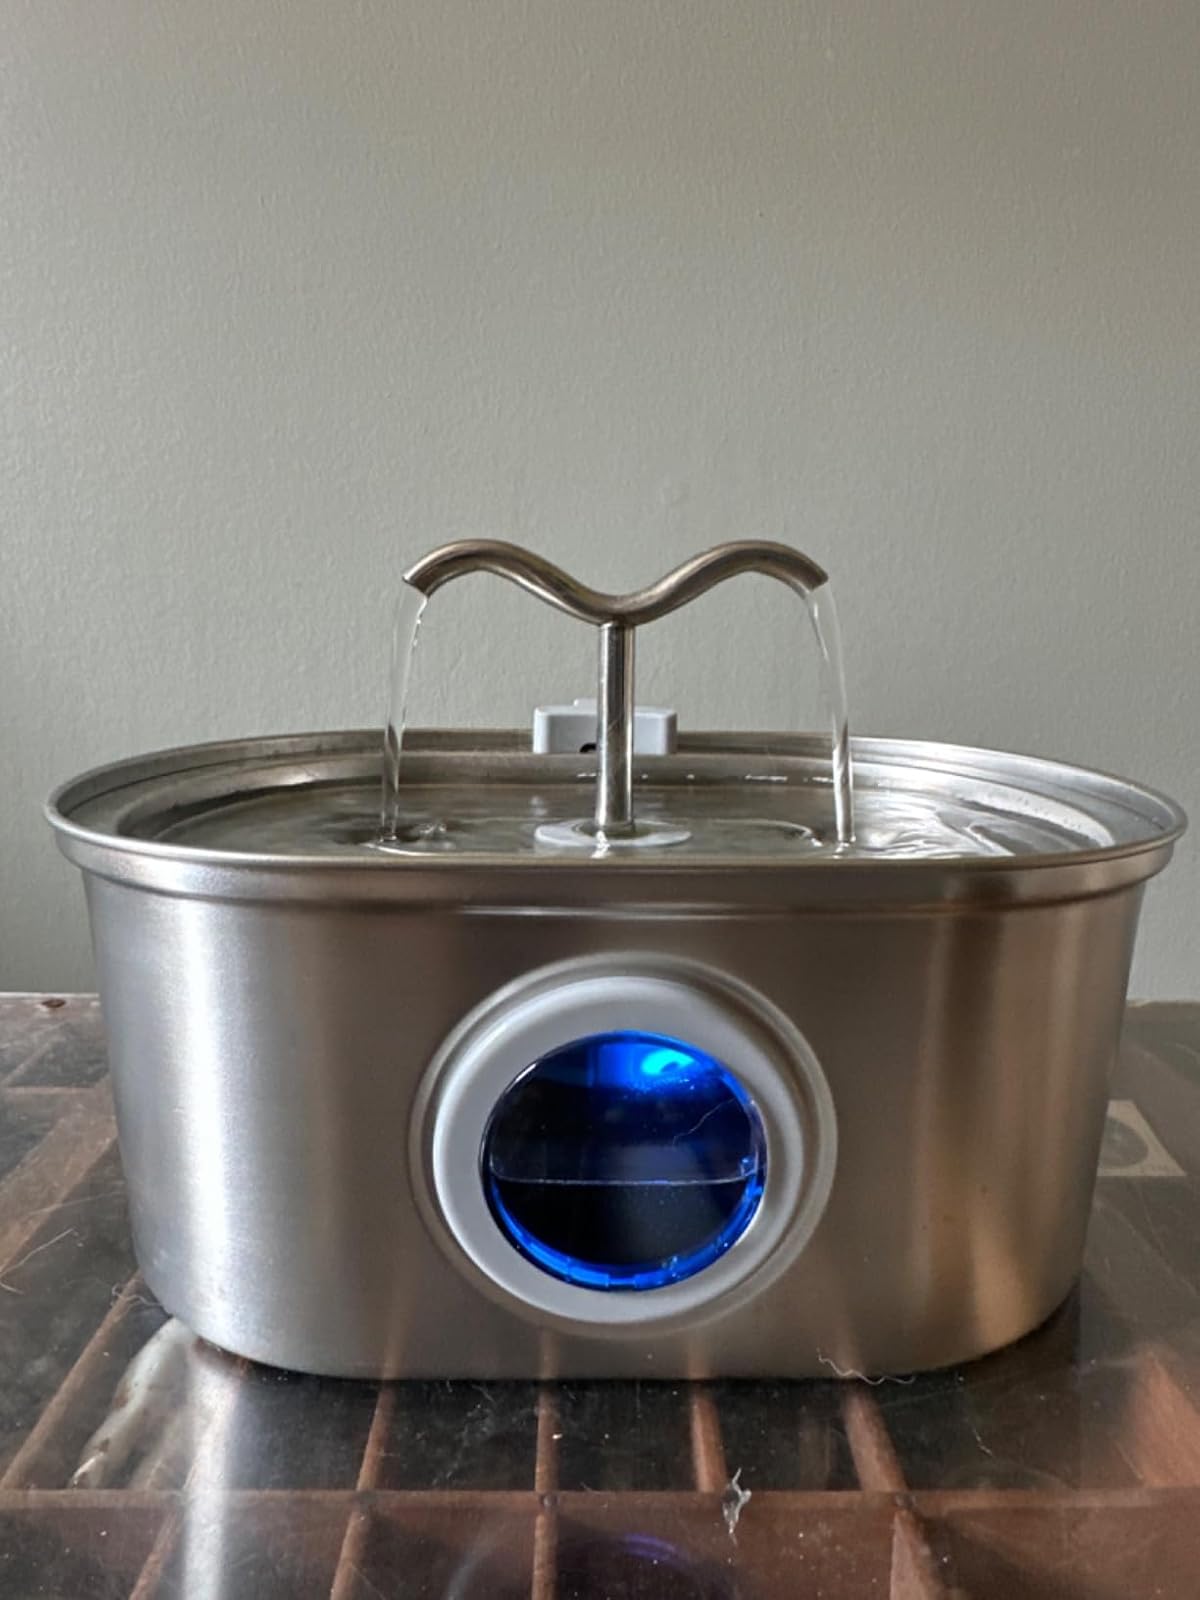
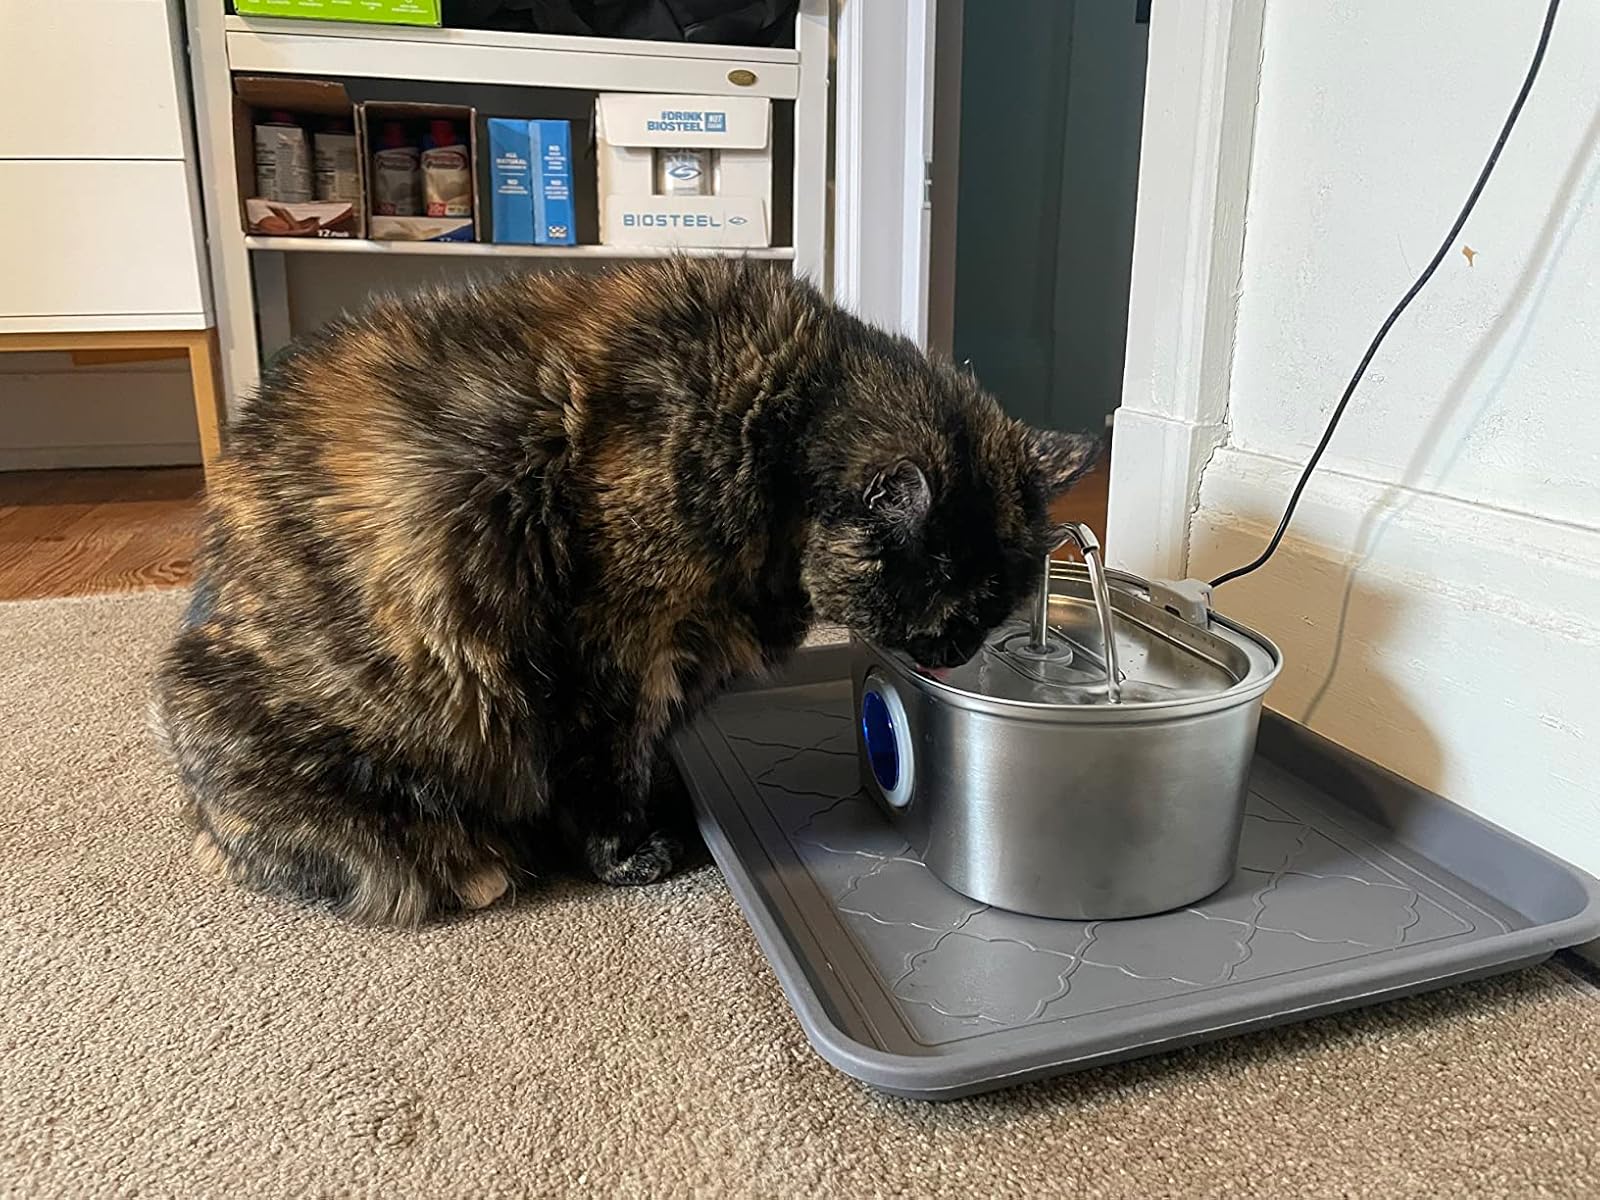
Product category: items_bowl
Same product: yes